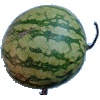
Label: Watermelon 1